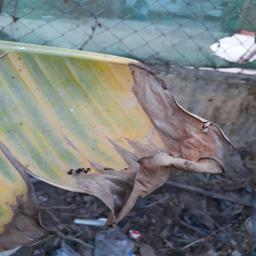
Label: POTASSIUM DEFICIENCY